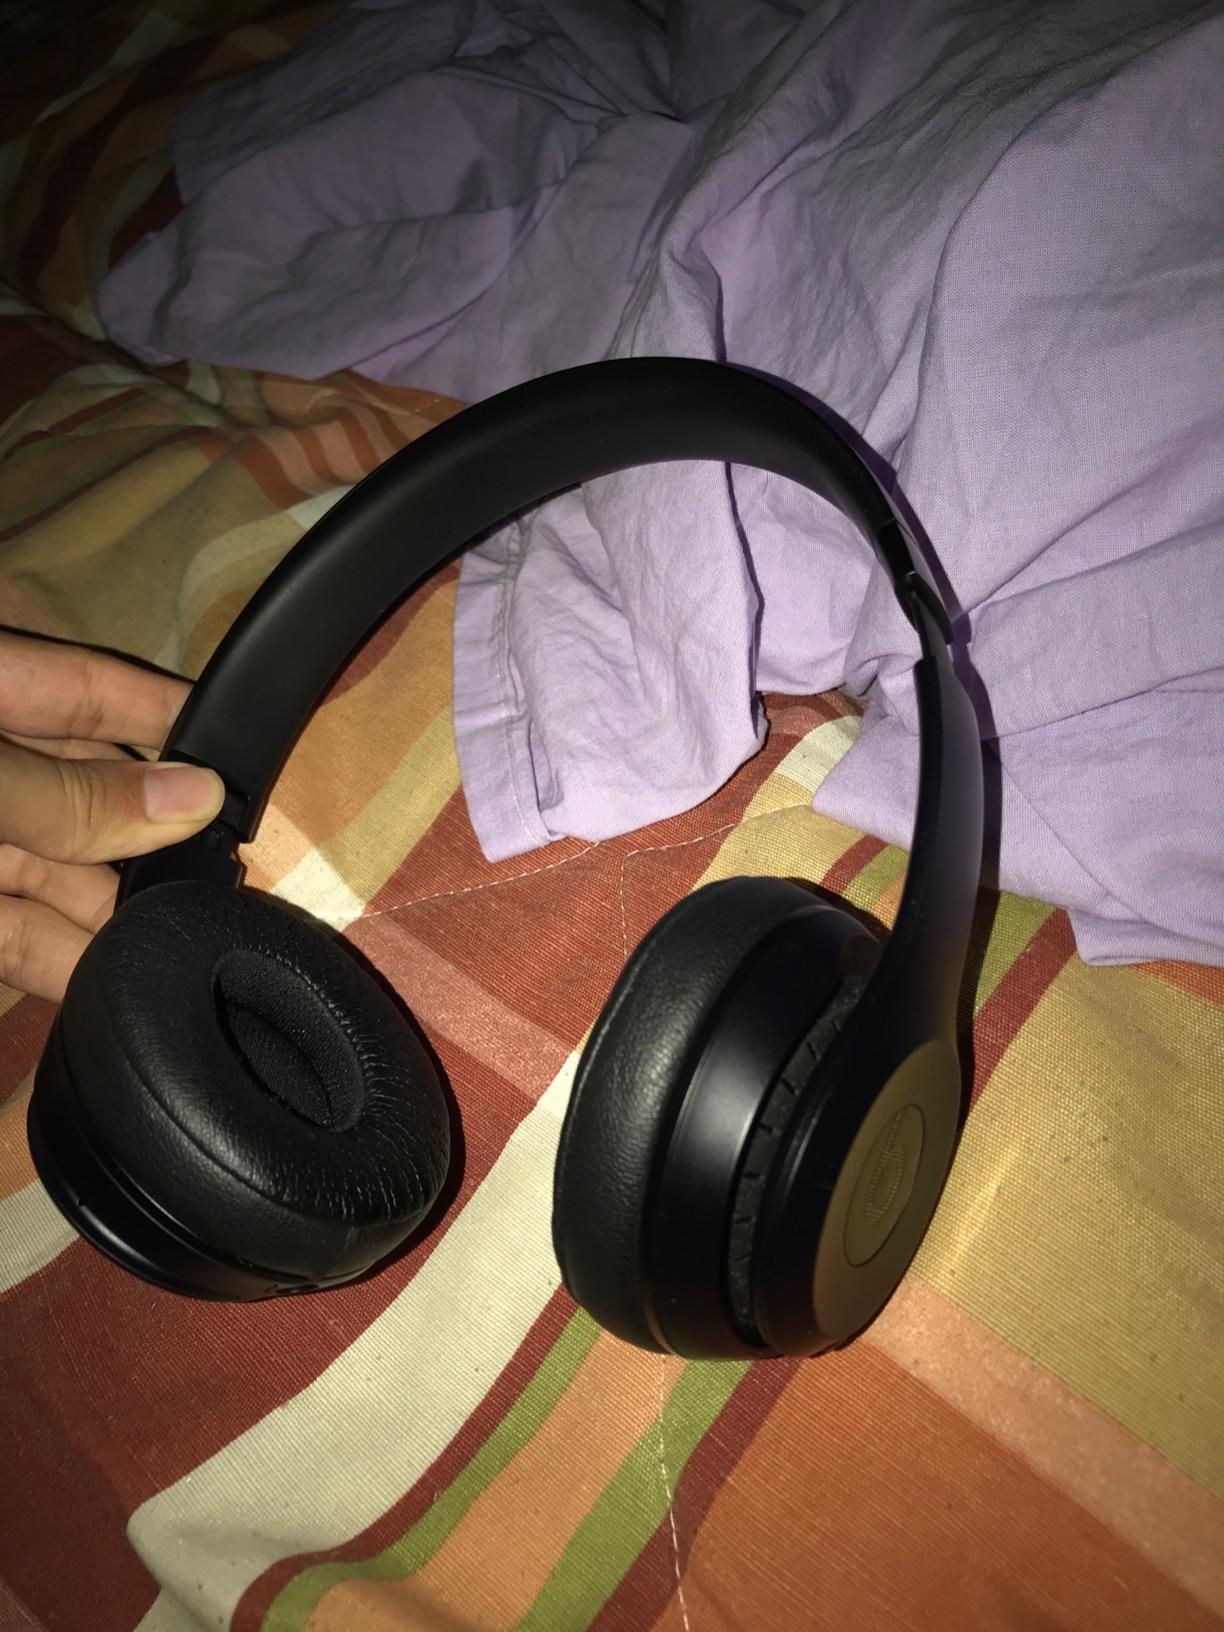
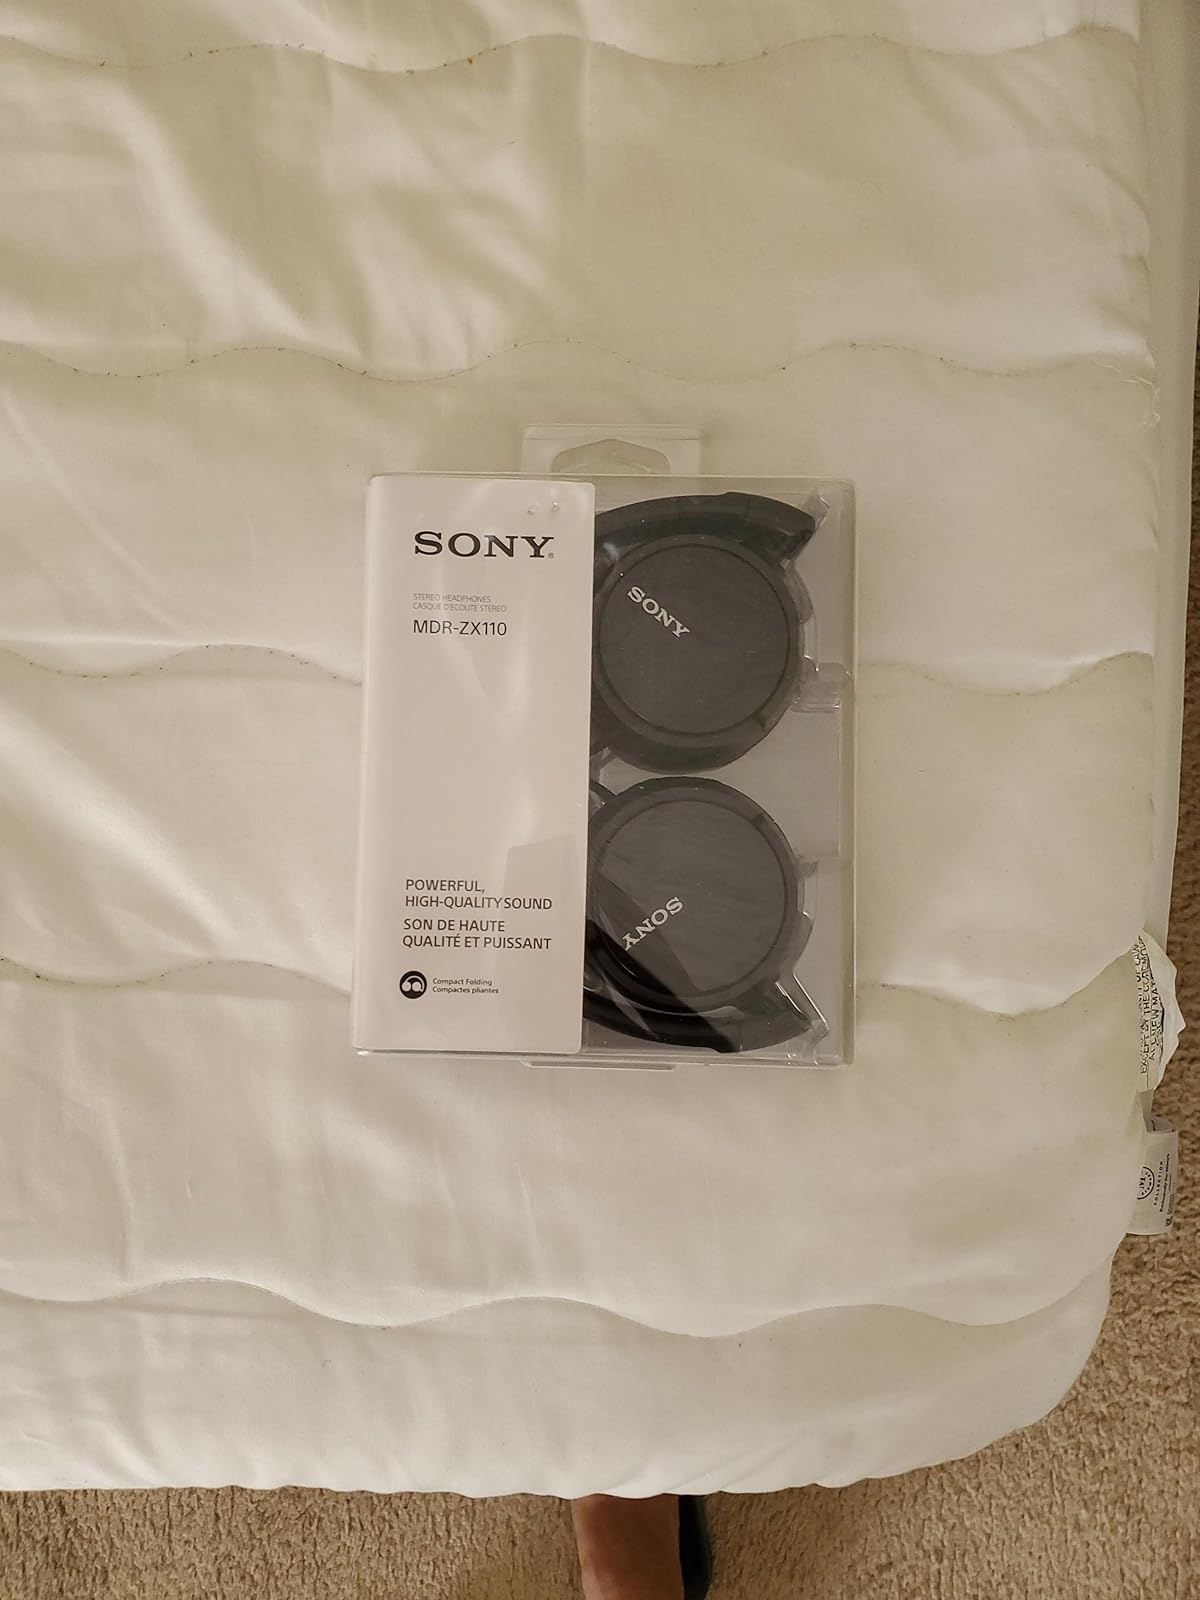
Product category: headphones
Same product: no